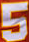
Number: 5